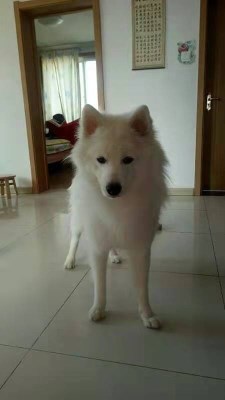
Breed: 2192-n000088-Samoyed